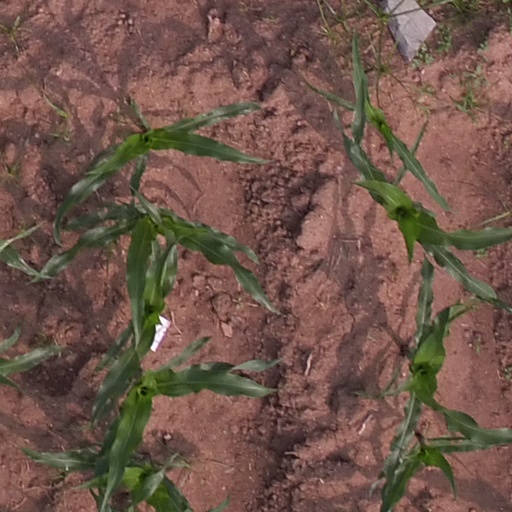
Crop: maize; corn